Google Nest

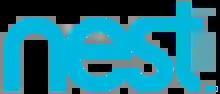
Nest Labs logo before becoming the hardware division for Google

Nest Labs was founded in 2010 by former Apple engineers Tony Fadell and Matt Rogers. The idea came when Fadell was building a vacation home and found all of the available thermostats on the market to be inadequate, motivated to bring something better on the market. Early investors in Nest Labs included Shasta Ventures and Kleiner Perkins.